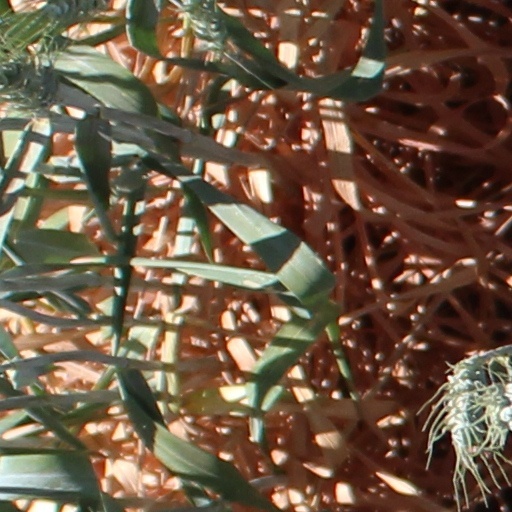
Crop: wheat